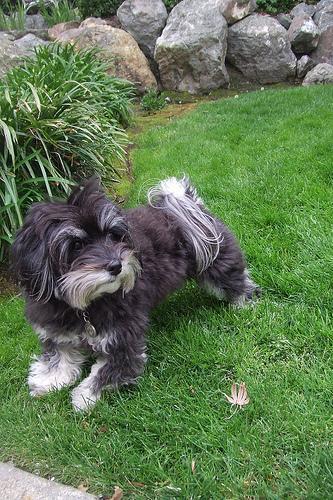
havanese